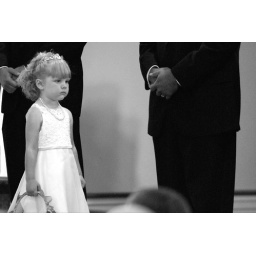
Cutest flower girl in the world